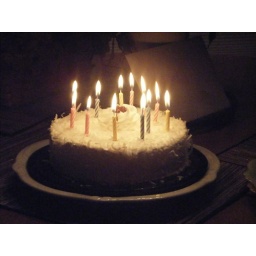
My sister birthday cake before my mom took it and threw it in the sink :]